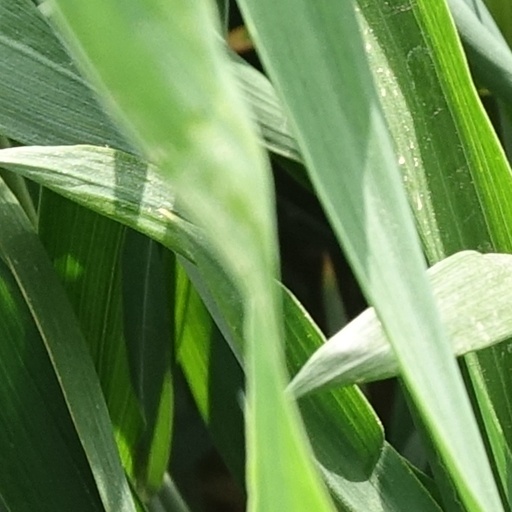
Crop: wheat